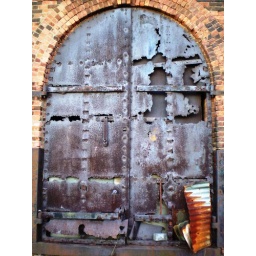
A door in an old magasin building in Empire-Fulton Ferry State Park just by Brooklyn Bridge.